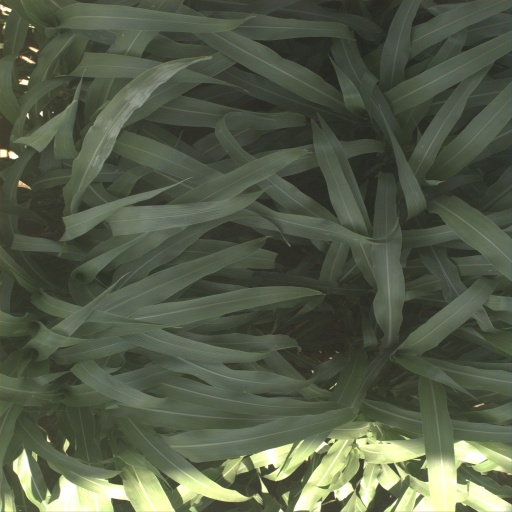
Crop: sorghum